List of twin towns and sister cities in Fiji

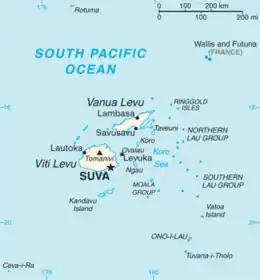
Map of Fiji

This is a list of places in Fiji which have standing links to local communities in other countries known as "town twinning" (usually in Europe) or "sister cities" (usually in the rest of the world).